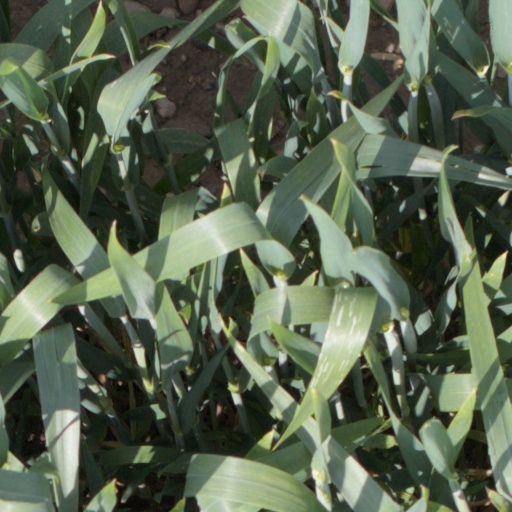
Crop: wheat